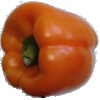
Label: orange_pepper